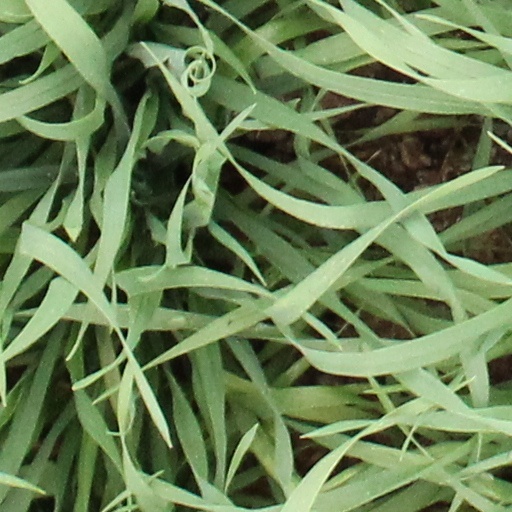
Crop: wheat